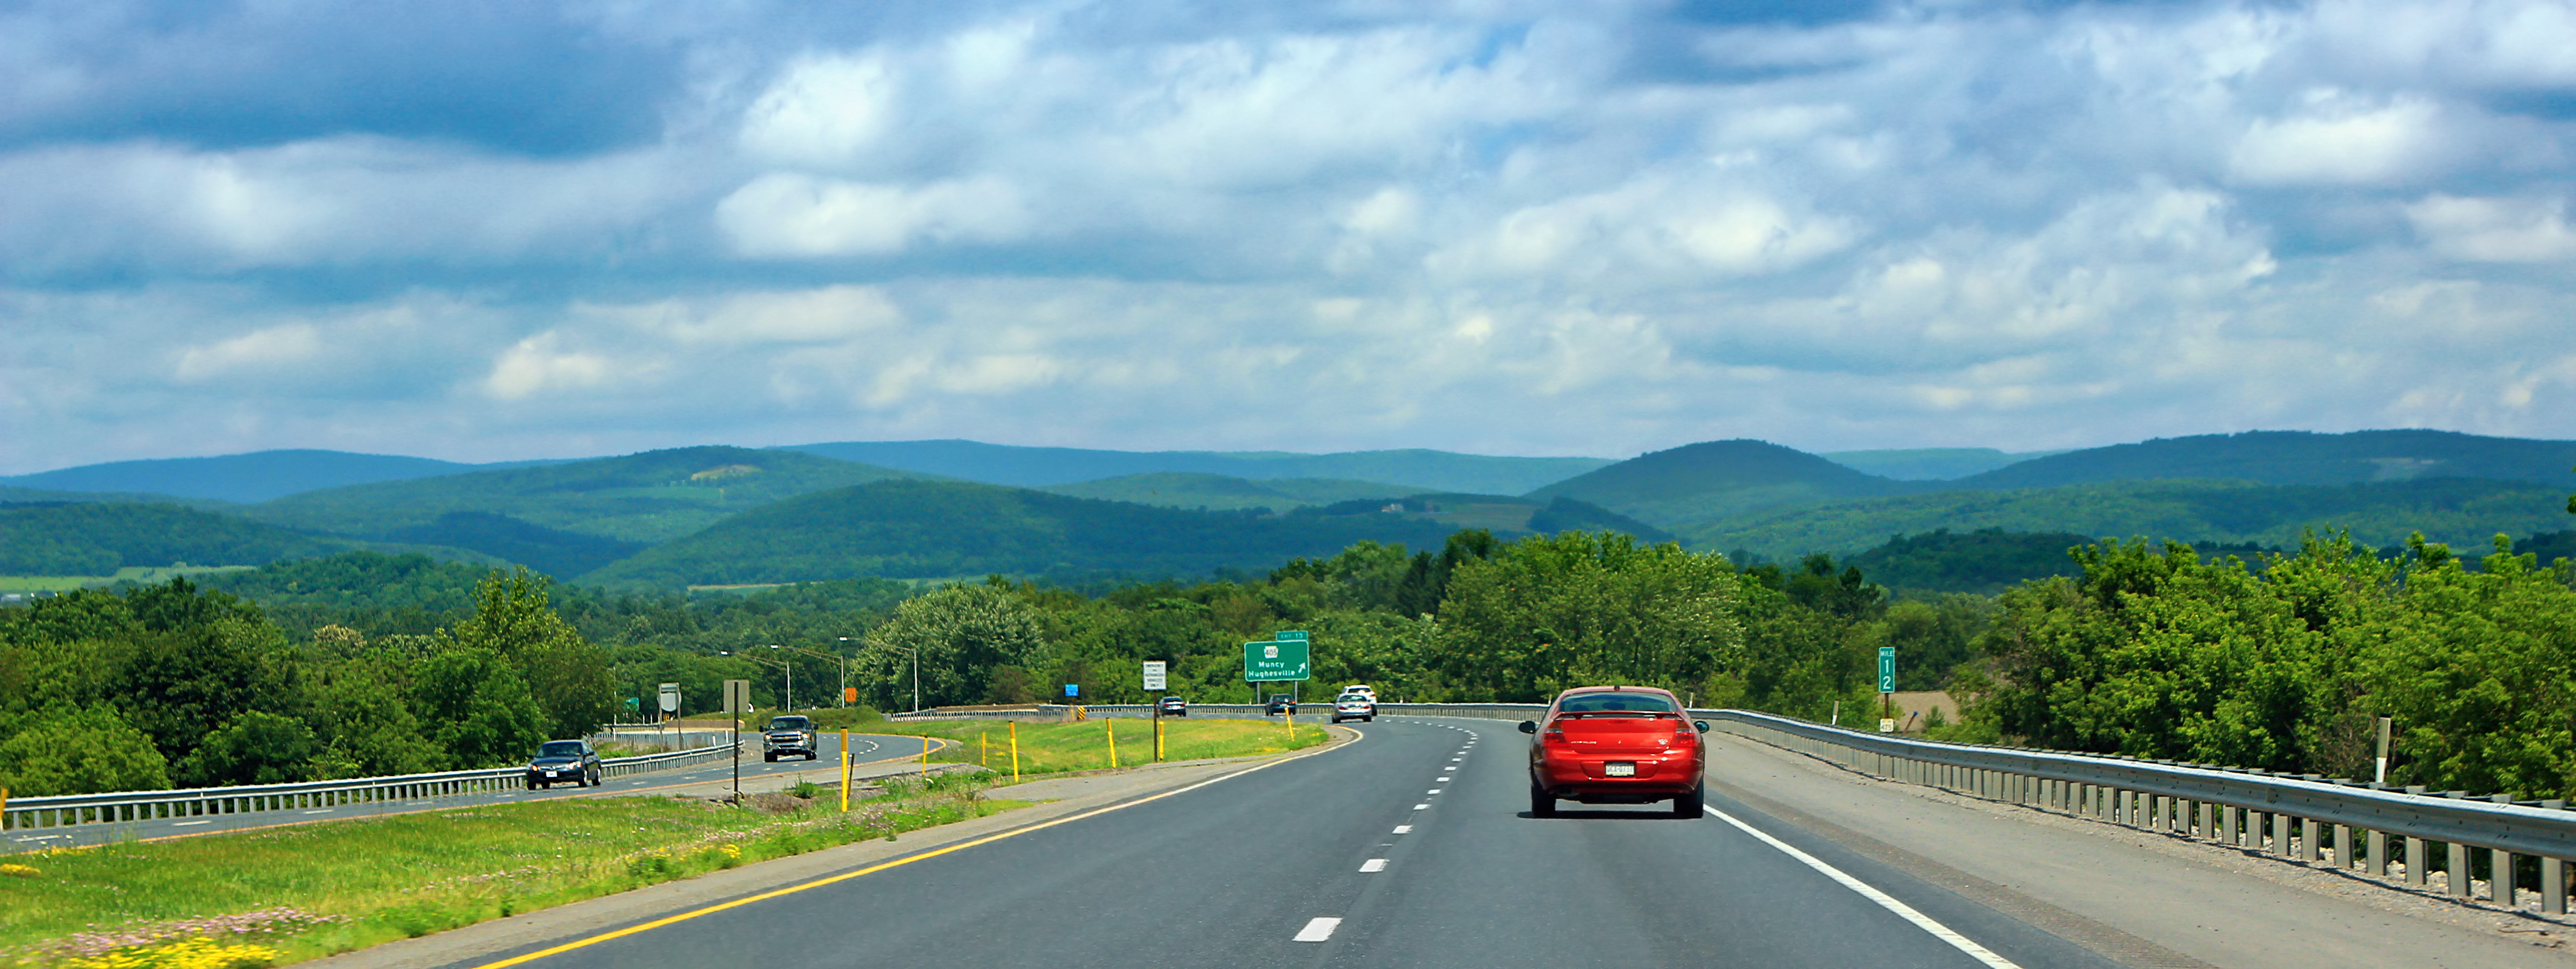
mountain, sky, road, highway, driving, mountain range, summer, lane, road trip, hills, creativecommons, clouds, mountains, infrastructure, stratocumulus, lycomingcounty, pennsylvania, i180, interstate180, mountain pass, mountainous landforms, nonbuilding structure, controlled access highway